Palazzo Brentano, Corbetta

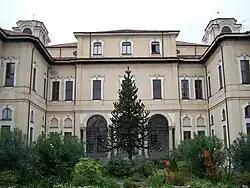
Facade

The Palazzo Brentano is a late Baroque palace on Vicolo del Ghiaccio in the town of Corbetta located in the Metropolitan City of Milan in the Italian region of Lombardy.